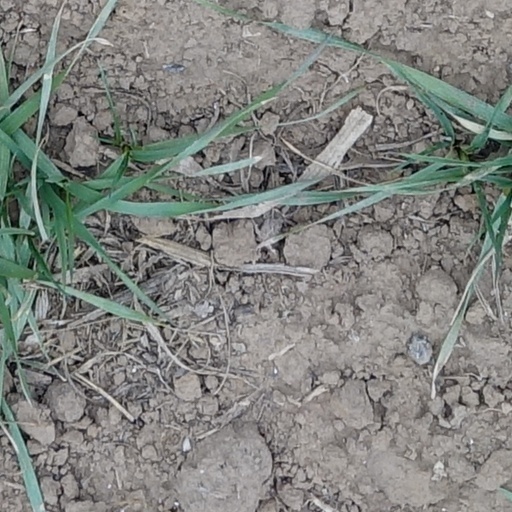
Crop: wheat